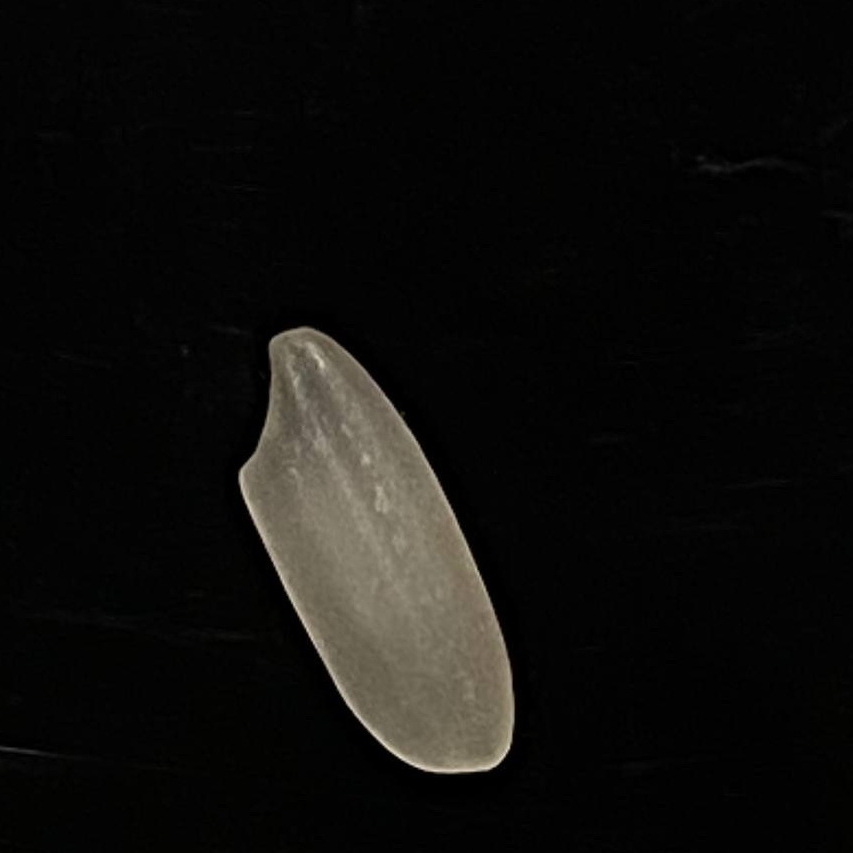
Rice variety: Subol_Lota